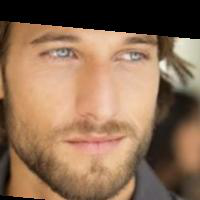
Age group: age 21-30